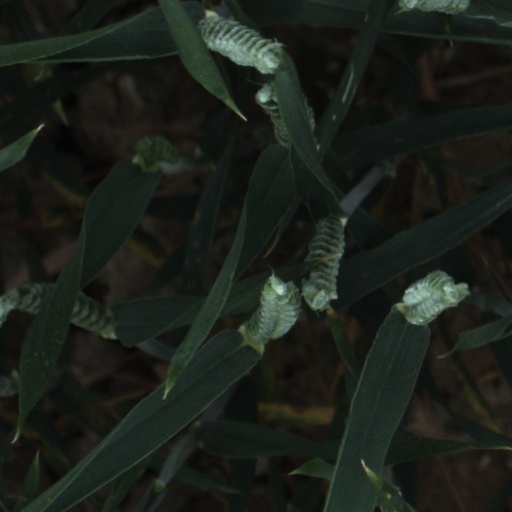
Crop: wheat